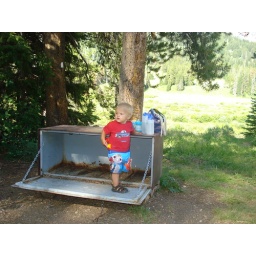
in the bear box